Instant messaging

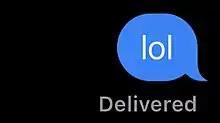
'lol', a popular example of slang on instant messaging and texting

Most IM protocols are proprietary and are not designed to be interoperable with others, meaning that many IM networks have been incompatible and users have been unable to reach users on other networks. As of 2024, fragmentation of IM services means that a typical user is likely to have to use more networks than ever, including the need to download the apps and signing up, to stay in touch with all their contacts. However, there had been attempts for solutions.